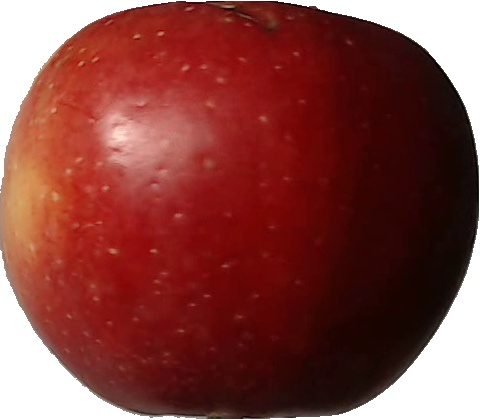
Label: apple_braeburn_1